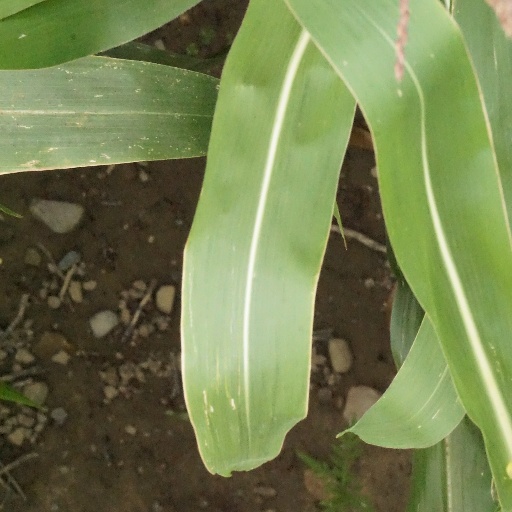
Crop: maize; corn